Manoa Falls

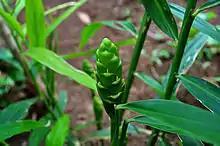
Ginger Plant found in the Lyon Arboretum

Mānoa Falls is a waterfall along the Manoa Falls Trail in Honolulu, Hawaii. Swimming in the pool below the waterfall is highly discouraged because there is a threat of becoming infected with Leptospirosis, a disease causing mild to moderate flulike symptoms that can last for 1 to 2 weeks. Many tourists are attracted to the waterfall and the scenery throughout the trail leading to it. Another attraction near Mānoa Falls is the Lyon Arboretum, which preserves many endangered Hawaiian plant species. The hike to the waterfall and back takes about one hour. The waterfall and surrounding area experience rainfall almost every day, and flash floods can occur.